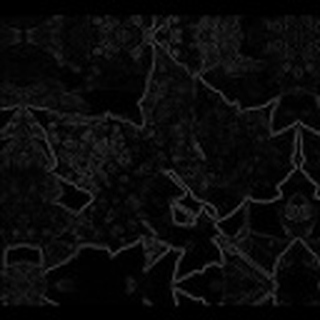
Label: cotton_powdery_mildew